Kolten Wong

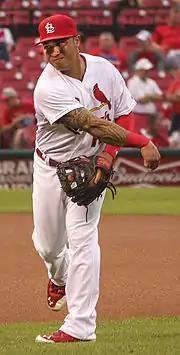
Wong playing for the St. Louis Cardinals in 2014

In a game against Loyola Marymount in his freshman year, he hit three home runs (HR). The Rainbow Warriors won a Western Athletic Conference (WAC) tournament in his sophomore year and a regular season championship. Against Louisiana Tech in the WAC tournament, he hit the game-tying and game-winning home runs. Wong was a three-time first-team All-WAC selection.